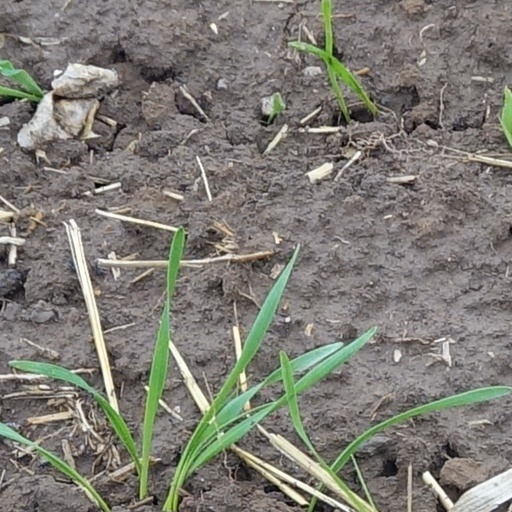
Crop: wheat